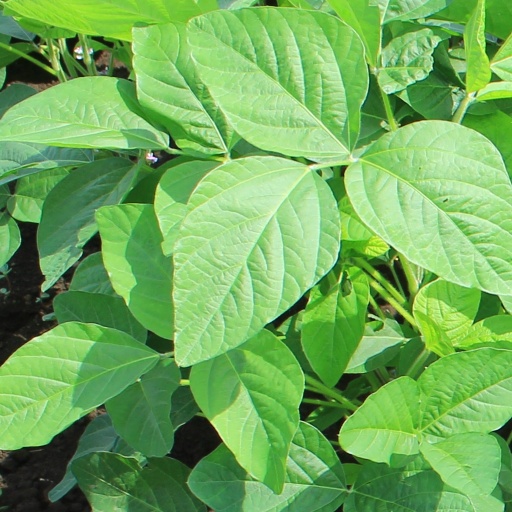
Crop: soybean